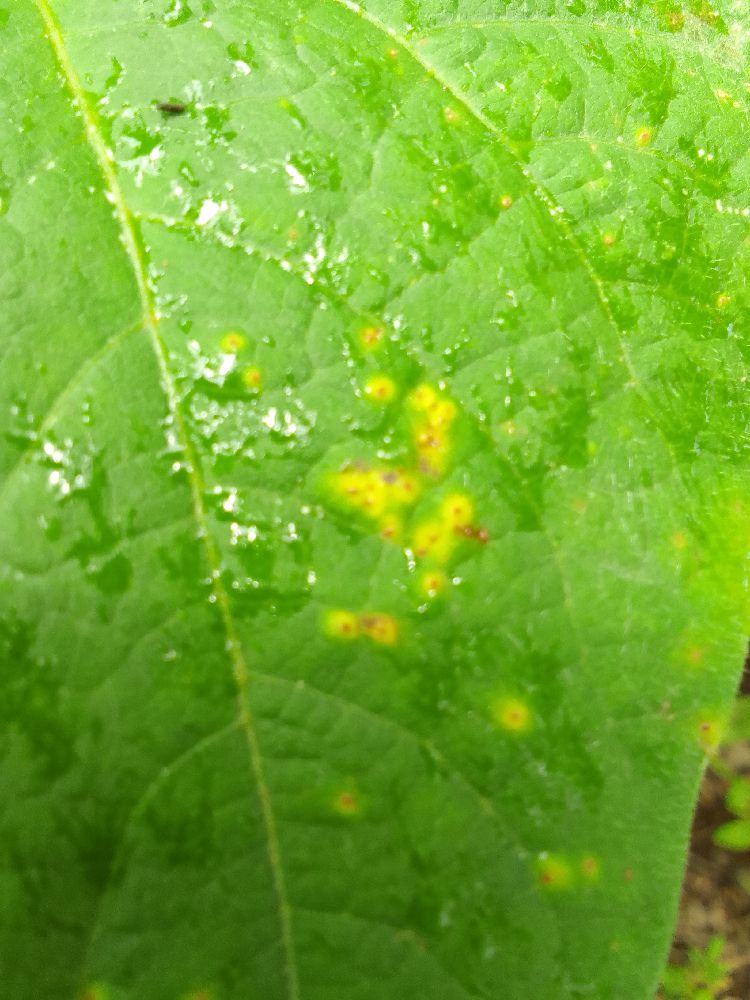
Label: rust